Kenean Buel

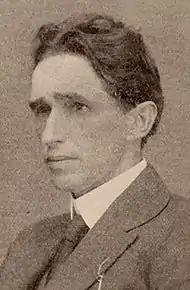

Kenean J. Buel (c.1873 – November 5, 1948) was an American film director during the silent era.